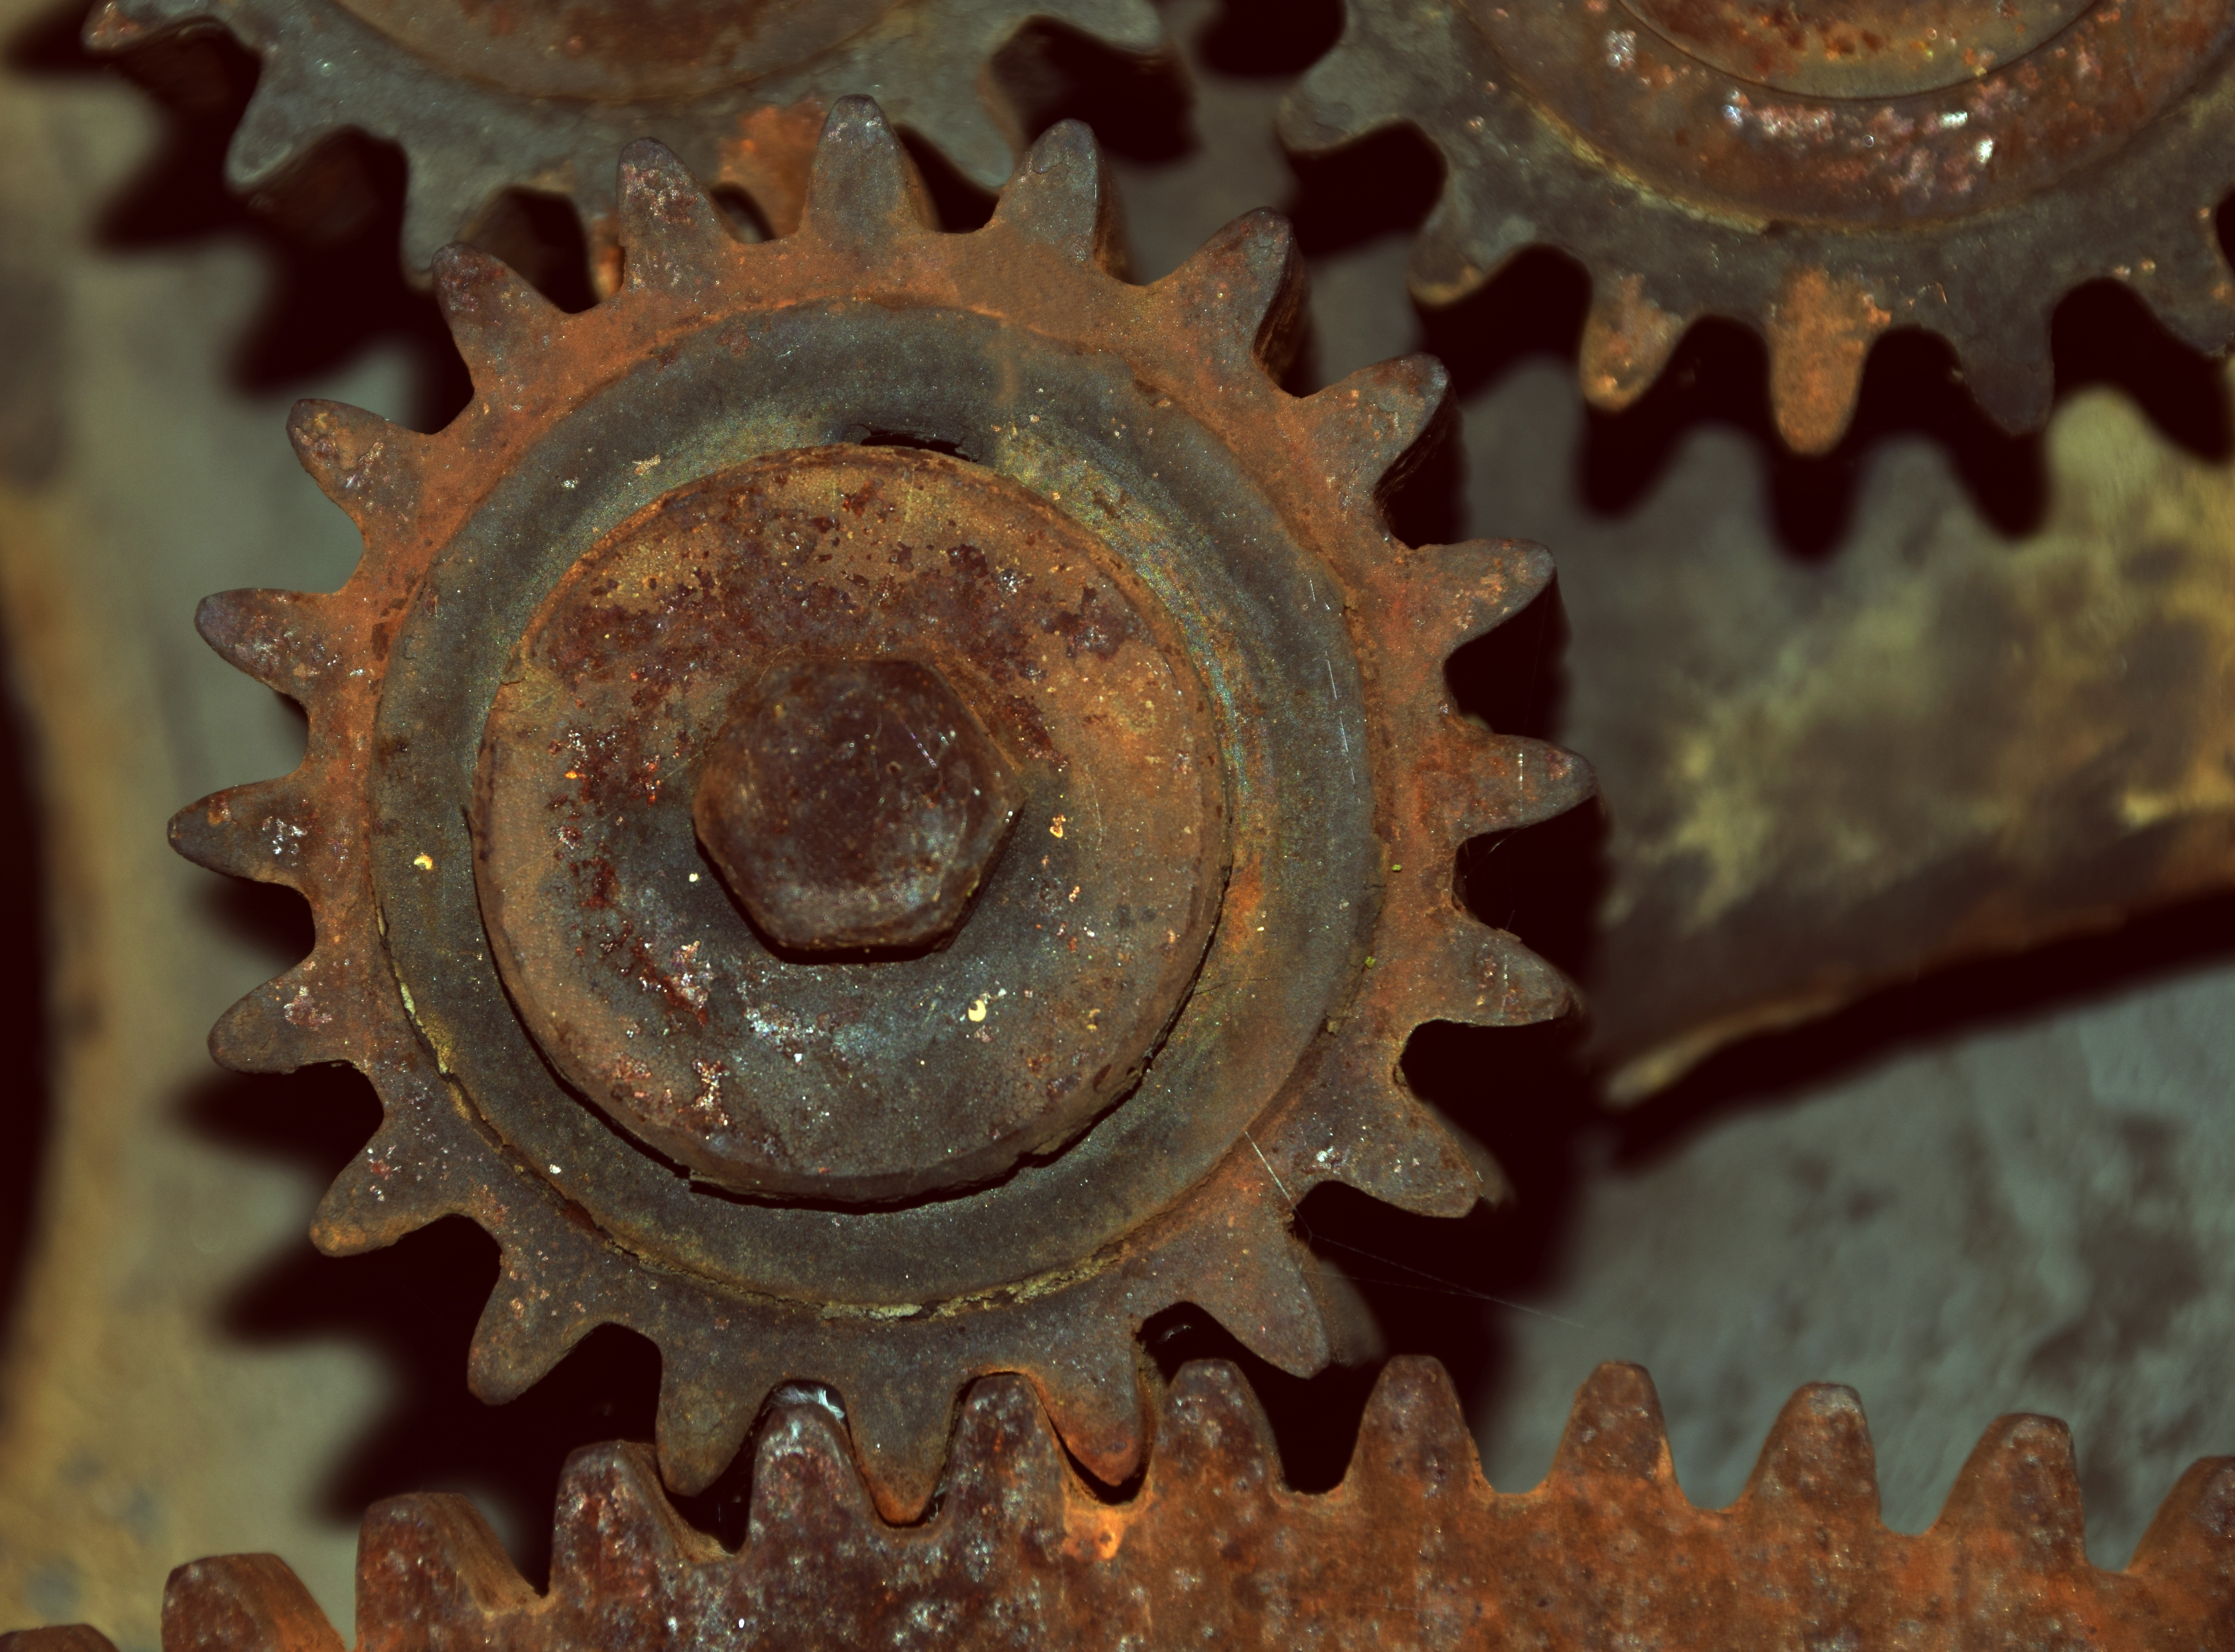
technology, antique, wheel, old, rust, gear, macro, drive, metal, machine, industry, material, close up, gears, iron, teeth, carving, historically, transmission, stainless, mechanics, mechanically, corrosion, macro photography, gearings, technical devices